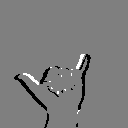
ASL letter: y